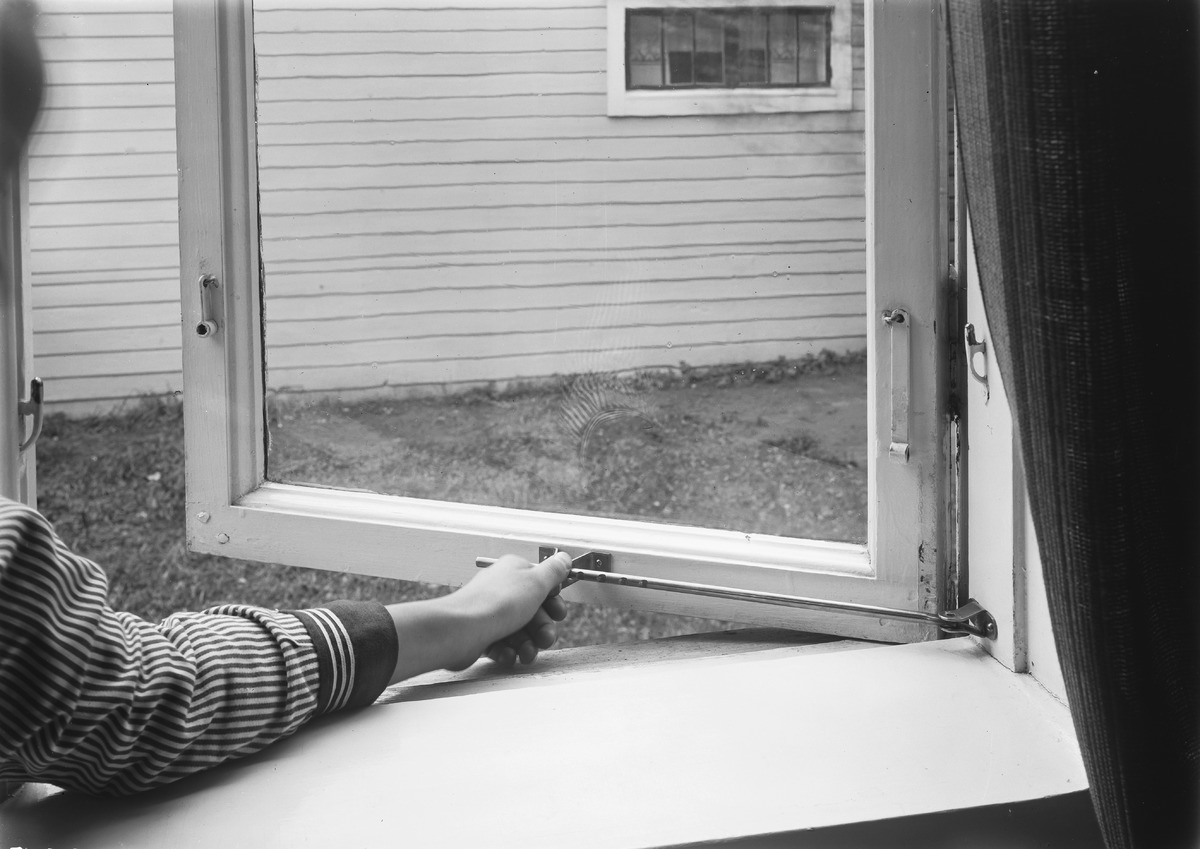
Juho Mustonen Oy:n valmistama, patentilla suojattu tuulihaka
A patent protected window hook, manufactured by Juha Mustonen Oy
sisällön kuvaus: Juho Mustonen Oy:n valmistama, patentilla suojattu tuulihaka 29.10.1932. content description: A patent protected window hook, manufactured by Juha Mustonen Oy, on October 29, 1932.
Vuosi: 1932
Paikka: , Suomi, Suomi
Aiheet: Juha Mustonen Oy; tuulihaka; keksinnöt; tehtaat; ikkunat; inventions; factories; Windows; window hook